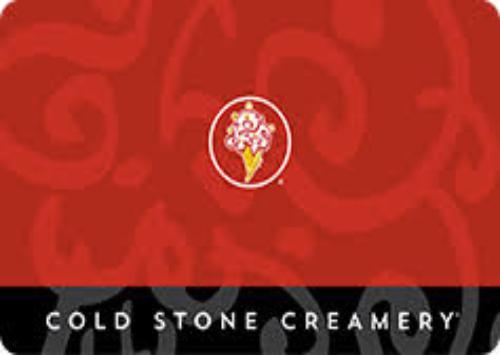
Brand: Cold Stone Creamery
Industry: Food